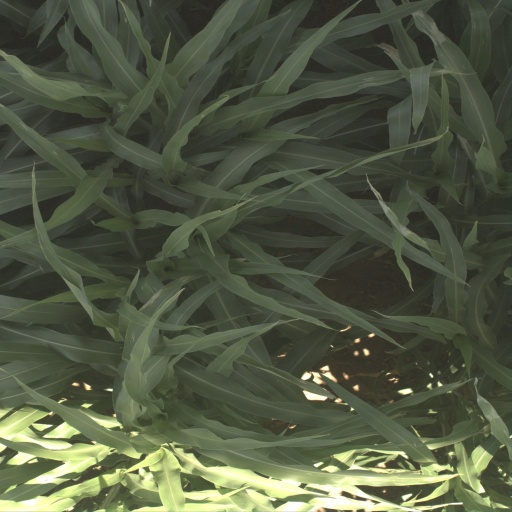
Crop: sorghum